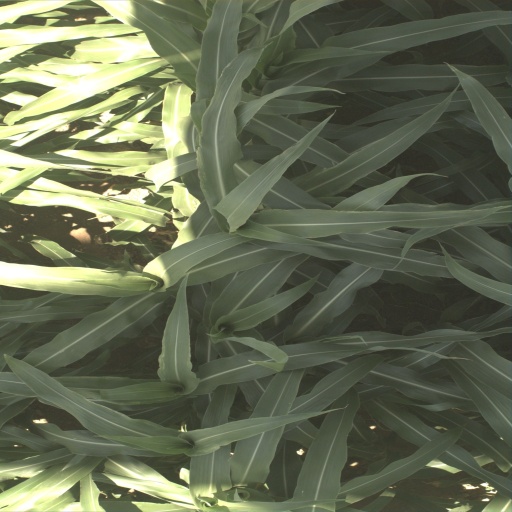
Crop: sorghum